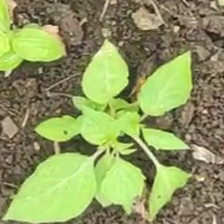
Weed species: Lamber_Quarter_plant(Chenopodium )